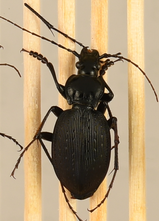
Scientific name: Carabus goryi
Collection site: Great Smoky Mountains National Park NEON (GRSM), plot GRSM_012